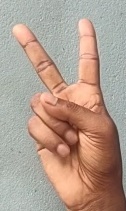
ASL sign: V